Huliraaya

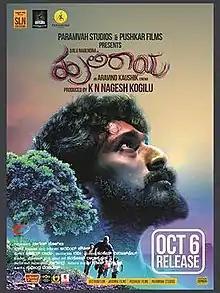

Huliraaya ("The Tiger Man") is a 2017 Indian Kannada-language thriller-drama film written and directed by Aravind Kaushik. It is produced by Nagesh Kogilu under the banner of SLN Creations. It features Balu Nagendra and Divya Uruduga in the lead roles. The film tells the story of the protagonist who is born around the wild forest region and his plight in coping up to the pace of the city life. The score and soundtrack for the film is by Arjun Ramu and the cinematography is by Ravee.